Telecommunications in Armenia

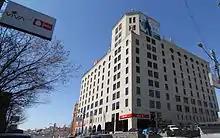
Headquarters of Viva Armenia, Armenia's leading mobile services provider

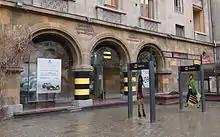
A Beeline service store on Amiryan Street in downtown Yerevan

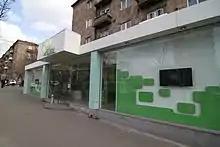
A Ucom service store in Yerevan's Arabkir district

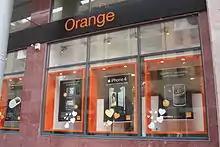
A window display at Orange's flagship Northern Avenue branch advertises various smartphones and a 3G Internet WiFi router. In November 2009, Orange became Armenia's third mobile telecommunications provider, offering a very competitively priced 3G Internet plan. After Ucom bought Orange's shares in 2015, Orange service stores were changed into Ucom stores.

As of 2012, approximately 90% of all main lines are digitized. The remaining 10% is in modernization process.